Cosmic Evolution Survey

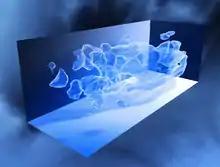
COSMOS's 3-D map of the large-scale distribution of dark matter, reconstructed from measurements of weak gravitational lensing with the Hubble Space Telescope.

The Cosmic Evolution Survey (COSMOS) is a Hubble Space Telescope (HST) Treasury Project to survey a two square degree equatorial field with the Advanced Camera for Surveys (ACS). The largest survey ever undertaken by HST, the project incorporates commitments from observatories around the world, such as the Very Large Array radio observatory, the European Space Agency's XMM-Newton satellite, Japan's eight meter Subaru telescope and James Webb Space Telescope. At the moment, more than 150 astronomers around the world actively contribute to the project.